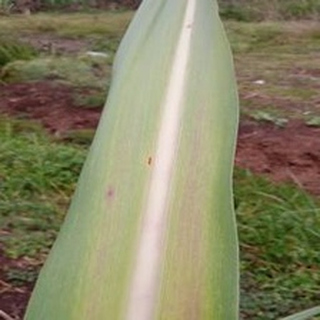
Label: sugarcane_yellow_leaf_disease